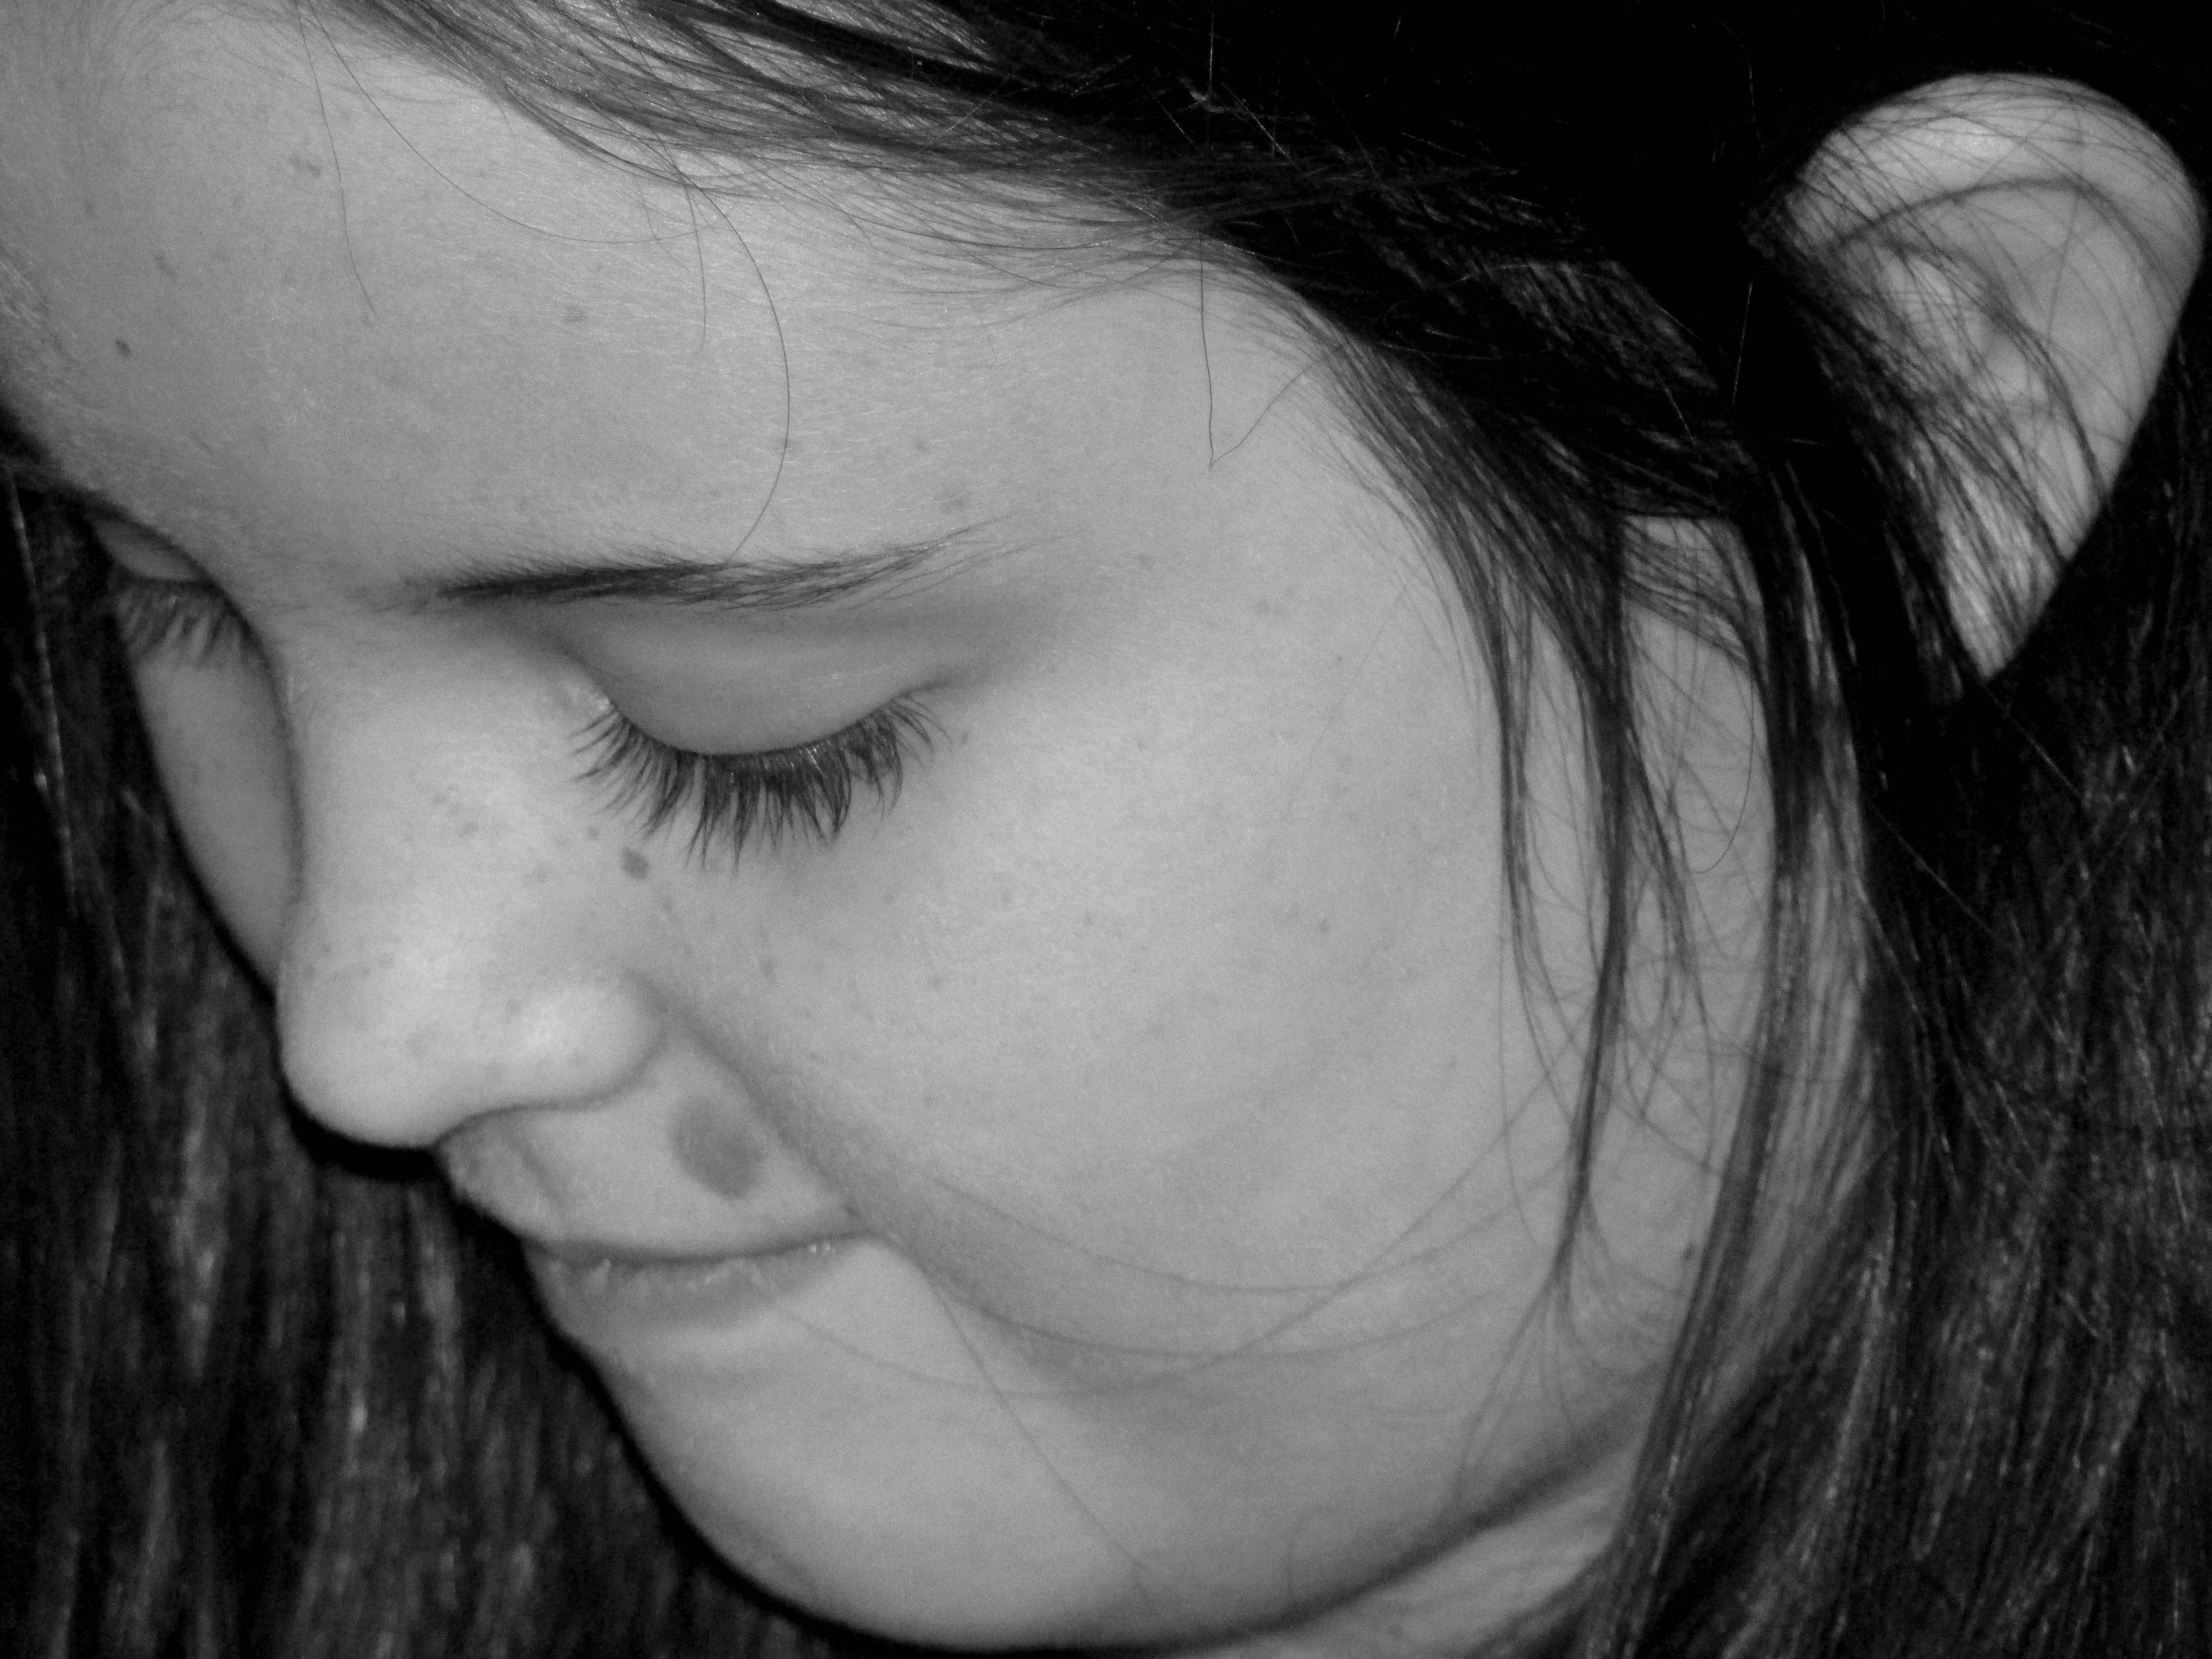
hand, person, black and white, people, girl, white, photography, kid, cute, female, portrait, young, youth, child, human, darkness, black, monochrome, facial expression, smile, mouth, close up, human body, face, nose, children, drawing, eye, head, skin, beauty, expression, organ, emotion, daughter, interaction, sense, monochrome photography, portrait photography